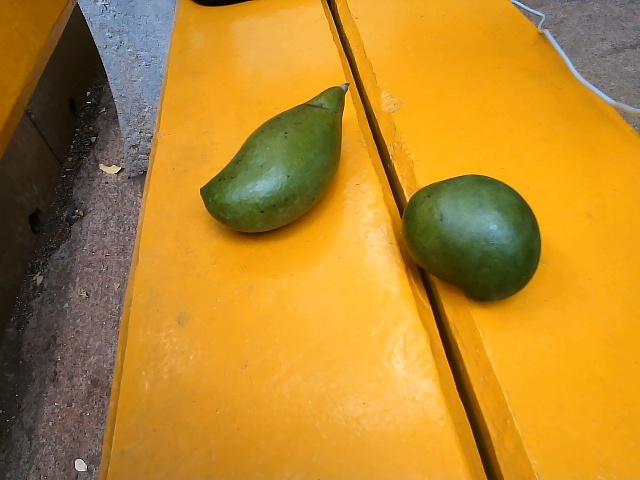
Label: Raw_Mango